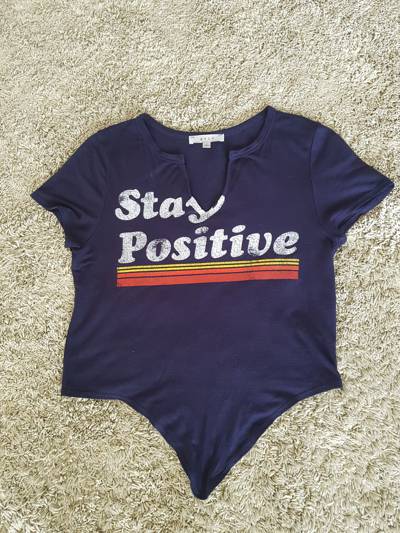
Waste category: clothes